Solar power in Alaska

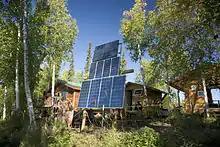
Solar panels in Kanuti National Wildlife Refuge

Solar power in Alaska has been primarily used in remote locations, such as the Nenana Teen Center near Fairbanks, where long summer days provide most of the electricity generated. In 2015, Alaska ranked 45th in installed solar among U.S. states. Rooftop solar panels could provide 23% of all electricity used in Alaska. Net metering is available for PV systems up to 25 kW but is limited to 1.5% of average demand. IREC best practices, based on experience, recommends no limits to net metering, individual or aggregate, and perpetual roll over of kWh credits.